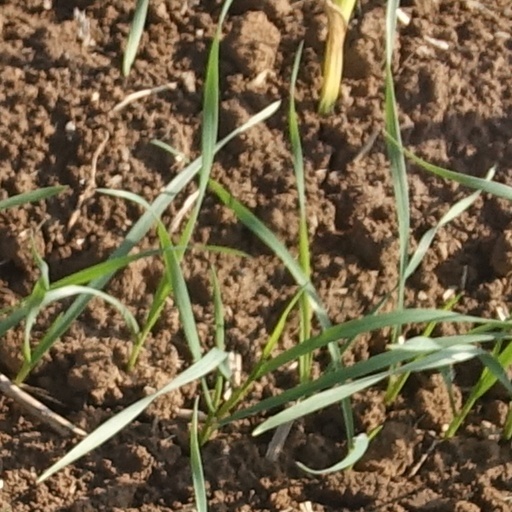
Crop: wheat